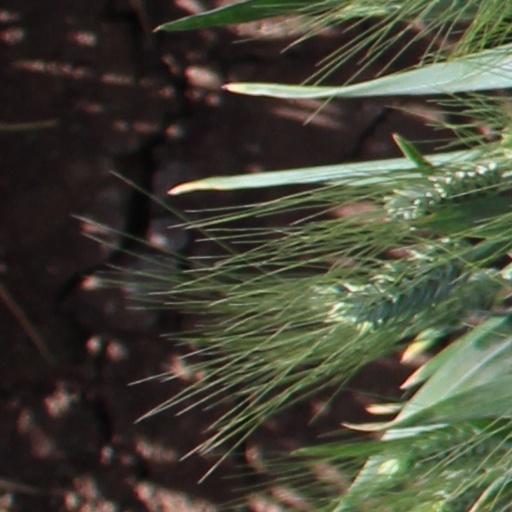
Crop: wheat